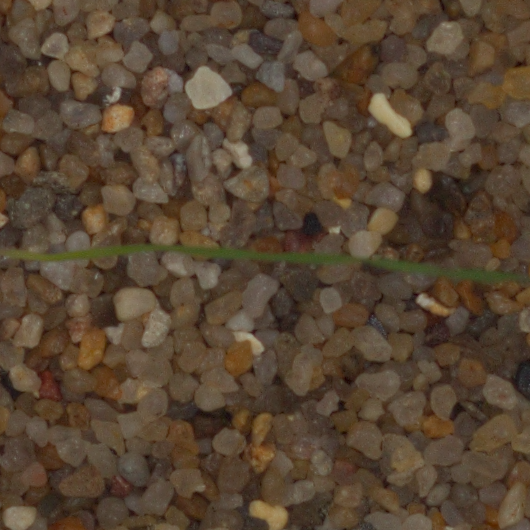
Label: black_grass